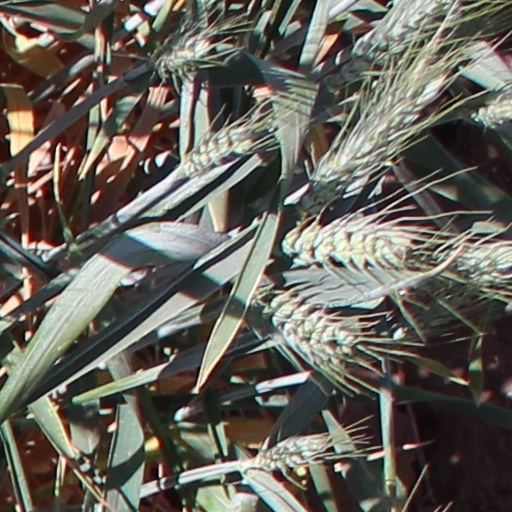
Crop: wheat